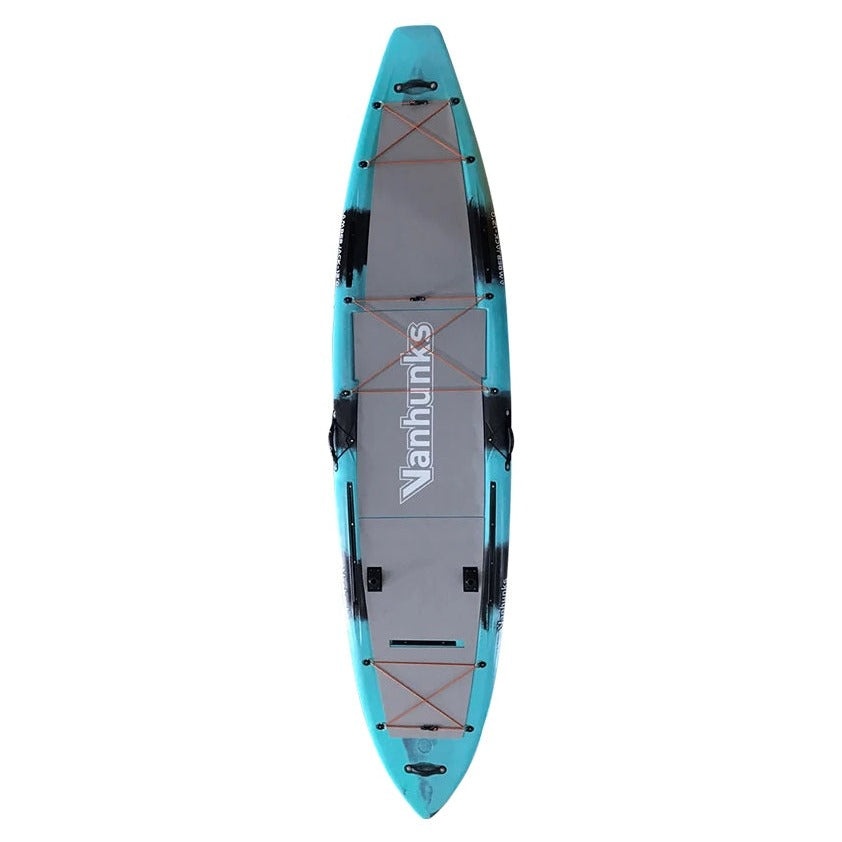
Vanhunks AmberJack 12’0 Hybrid Kayak/SUP
Brand: Vanhunks
Meet the Amberjack: Vanhunks’ newly developed, unique hybrid kayak/SUP. While we came up with Amberjack’s concept as a single fishing platform, this 12’0 lake, river, and ocean-faring vessel can also be enjoyed as a stand up paddle board, and makes an all-round great adventure craft! Meet the Amberjack: Vanhunks’ newly developed, unique hybrid kayak/SUP. While we came up with Amberjack’s concept as a single fishing platform, this 12’0 lake, river, and ocean-faring vessel can also be enjoyed as a stand up paddle board, and makes an all-round great adventure craft. Features SOLO. MULTIPURPOSE. HYBRID. NEWLY DEVELOPED HYBRID KAYAK/SUP Amberjack is a versatile hybrid kayak/SUP that excels in fishing and adventure activities with a maximum capacity of 497 lbs showcasing an EPS foam filled core, it handles heavier weight loads with ease. Enjoy exceptional stability, tracking, and a smooth ride on lakes, rivers, and oceans. Weighing in at 71 lbs, it's easy to transport with rubber carry handles at the bow, stern, and sides. Amberjack features three storage bungee areas and multiple accessory tracks for customization with accessories like the Vanhunks aluminum seat or Garmin fish finder. Featuring swivel rod holders and accessory tracks for additional gear and gadgets, cast out and relax on the adjustable aluminum seat (included) or secure a cooler box as a seat. Amberjack combines the best features of a SUP and a kayak with Vanhunks' renowned technology. It measures 34 inches wide and can be paddled with a kayak or SUP paddle. Secure your gear using the bungee storage areas equipped with premium quality fixtures. Amberjack is built to last with 5mm Rotomolded Polyethylene and high-quality brass and stainless steel fixtures. The AmberJack 12’0 Hybrid Kayak / SUP Components 1.Carry Handle – 2x Rubber carry handles at bow and stern. 2. Swivel Rod Holder – 2x Swivel fishing rod holders, which rotates left, right, up, and down. 3. Accessory Tracks – 5x Accessory track rails. 4. Carry Handle – 2x Side carry handles. 5. Deluxe Aluminum Seat – The Vanhunks Amberjack hybrid kayak / SUP’s seating system was made with ultimate comfort in mind. With breathable mesh for all-day enjoyment, and adjustable fittings, you’ll feel content chilling back in a reclined position as you cast your rod, and in full control in a forward position as you push your way across bays to get the good ones. The seating’s raised design ensures you’re not drenched in a pool of spray water collecting in the kayak throughout the day. 6. Storage – 1x Rear bungee storage, 1x Front bungee storage Specs ☑ Length: 365 cm / 12 ft ☑ Width: 88cm / 32 inches ☑ Height: 35 cm / 10 inches ☑ Weight: 32 kgs / 71 lbs ☑ Maximum Weight Capacity: 250 kgs / 550 lbs Package Includes ☑ 1x AmberJack 12’0 Hybrid Kayak/SUP ☑ 1x SUP Paddle ☑ 2x Swivel Rod Holders ☑ 1x Paddle Leash OPTIONAL EXTRA: ☑ 1x Deluxe Aluminum Seat SOLO. MULTIPURPOSE. HYBRID. NEWLY DEVELOPED HYBRID KAYAK/SUP Amberjack is a versatile hybrid kayak/SUP that excels in fishing and adventure activities with a maximum capacity of 497 lbs showcasing an EPS foam filled core, it handles heavier weight loads with ease. Enjoy exceptional stability, tracking, and a smooth ride on lakes, rivers, and oceans. Weighing in at 71 lbs, it's easy to transport with rubber carry handles at the bow, stern, and sides. Amberjack features three storage bungee areas and multiple accessory tracks for customization with accessories like the Vanhunks aluminum seat or Garmin fish finder. Featuring swivel rod holders and accessory tracks for additional gear and gadgets, cast out and relax on the adjustable aluminum seat (included) or secure a cooler box as a seat. Amberjack combines the best features of a SUP and a kayak with Vanhunks' renowned technology. It measures 34 inches wide and can be paddled with a kayak or SUP paddle. Secure your gear using the bungee storage areas equipped with premium quality fixtures. Amberjack is built to last with 5mm Rotomolded Polyethylene and high-quality brass and stainless steel fixtures. Compare Kayaks Voyager Deluxe Black Bass Manatee Whale Runner Amberjack Tarpon Tarpon 2 Length: 12ft 13ft 9ft 9ft 12ft 12ft 12ft Width: 32 Inches 34 Inches 32 Inches 32 Inches 32 Inches 30 Inches 30 Inches Kayak Weight: 35kg/77lb 33kg/73lb 23kg/51lb 23kg/51lb 25kg/77lb 28kg/62lb 28kg/62lb Max Capacity: 250kg/550lb 250kg/550lb 150kg/330lb 150kg/330lb 250kg/550lb 250kg/550lb 250kg/550lb Water Type: Calm rivers, lakes, and calm ocean with small waves. Calm rivers, lakes, and calm ocean with small waves. Calm rivers, lakes, and calm ocean with small waves. Calm rivers, lakes, and calm ocean with small waves. Calm rivers, lakes, and calm ocean with small waves. Calm rivers, lakes, and calm ocean with small waves. Calm rivers, lakes, and calm ocean with small waves. Accessory Tracks: No 4 Yes No 5 2 5 Rudder System: No With Foot Pedals No No No With Foot Pedals With Foot Pedals Deluxe Aluminum Seat: Yes Yes Yes No Yes (Sold Separately) No Yes Deluxe Padded Seat: Yes (Sold Separately) No No Yes No Yes No Waterproof Compartment: NO 1 1 No No No 1 Built-in Rod Holders: 2 2 2 4 No 2 2 Swivel Rod Holders: 2 No 1 1 2 1 1 Hatches: 2 3 2 2 No 2 3 Storage Areas: 2 x Round Hatch, 1 x Stern & 1 x Bow Bungee Storage Area 1x Large Triangle Front Hatch, 1x Long Center Console Hatch, 1x Small Round Hatch, 1x Adjustable Rear Bungee Storage 1x Round Storage Hatch, 1x Square Waterproof Storage Compartment, 1x Stern Bungee Storage Hatch 2x Round Storage Hatches, 1x Stern Bungee Storage 2x Bungee Storage Areas 1x Round Storage Hatch, 1x Large Oval Storage Hatch, 1x Stern Bungee Storage 1x Waterproof Square Compartment, 1x Large Oval Hatch, 1x Square Storage Hatch, 1x Stern Bungee Storage
Category: Sporting Goods > Outdoor Recreation > Boating & Water Sports > Boating & Rafting > Kayaks > Flatwater Kayaks